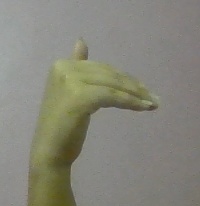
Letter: khaa